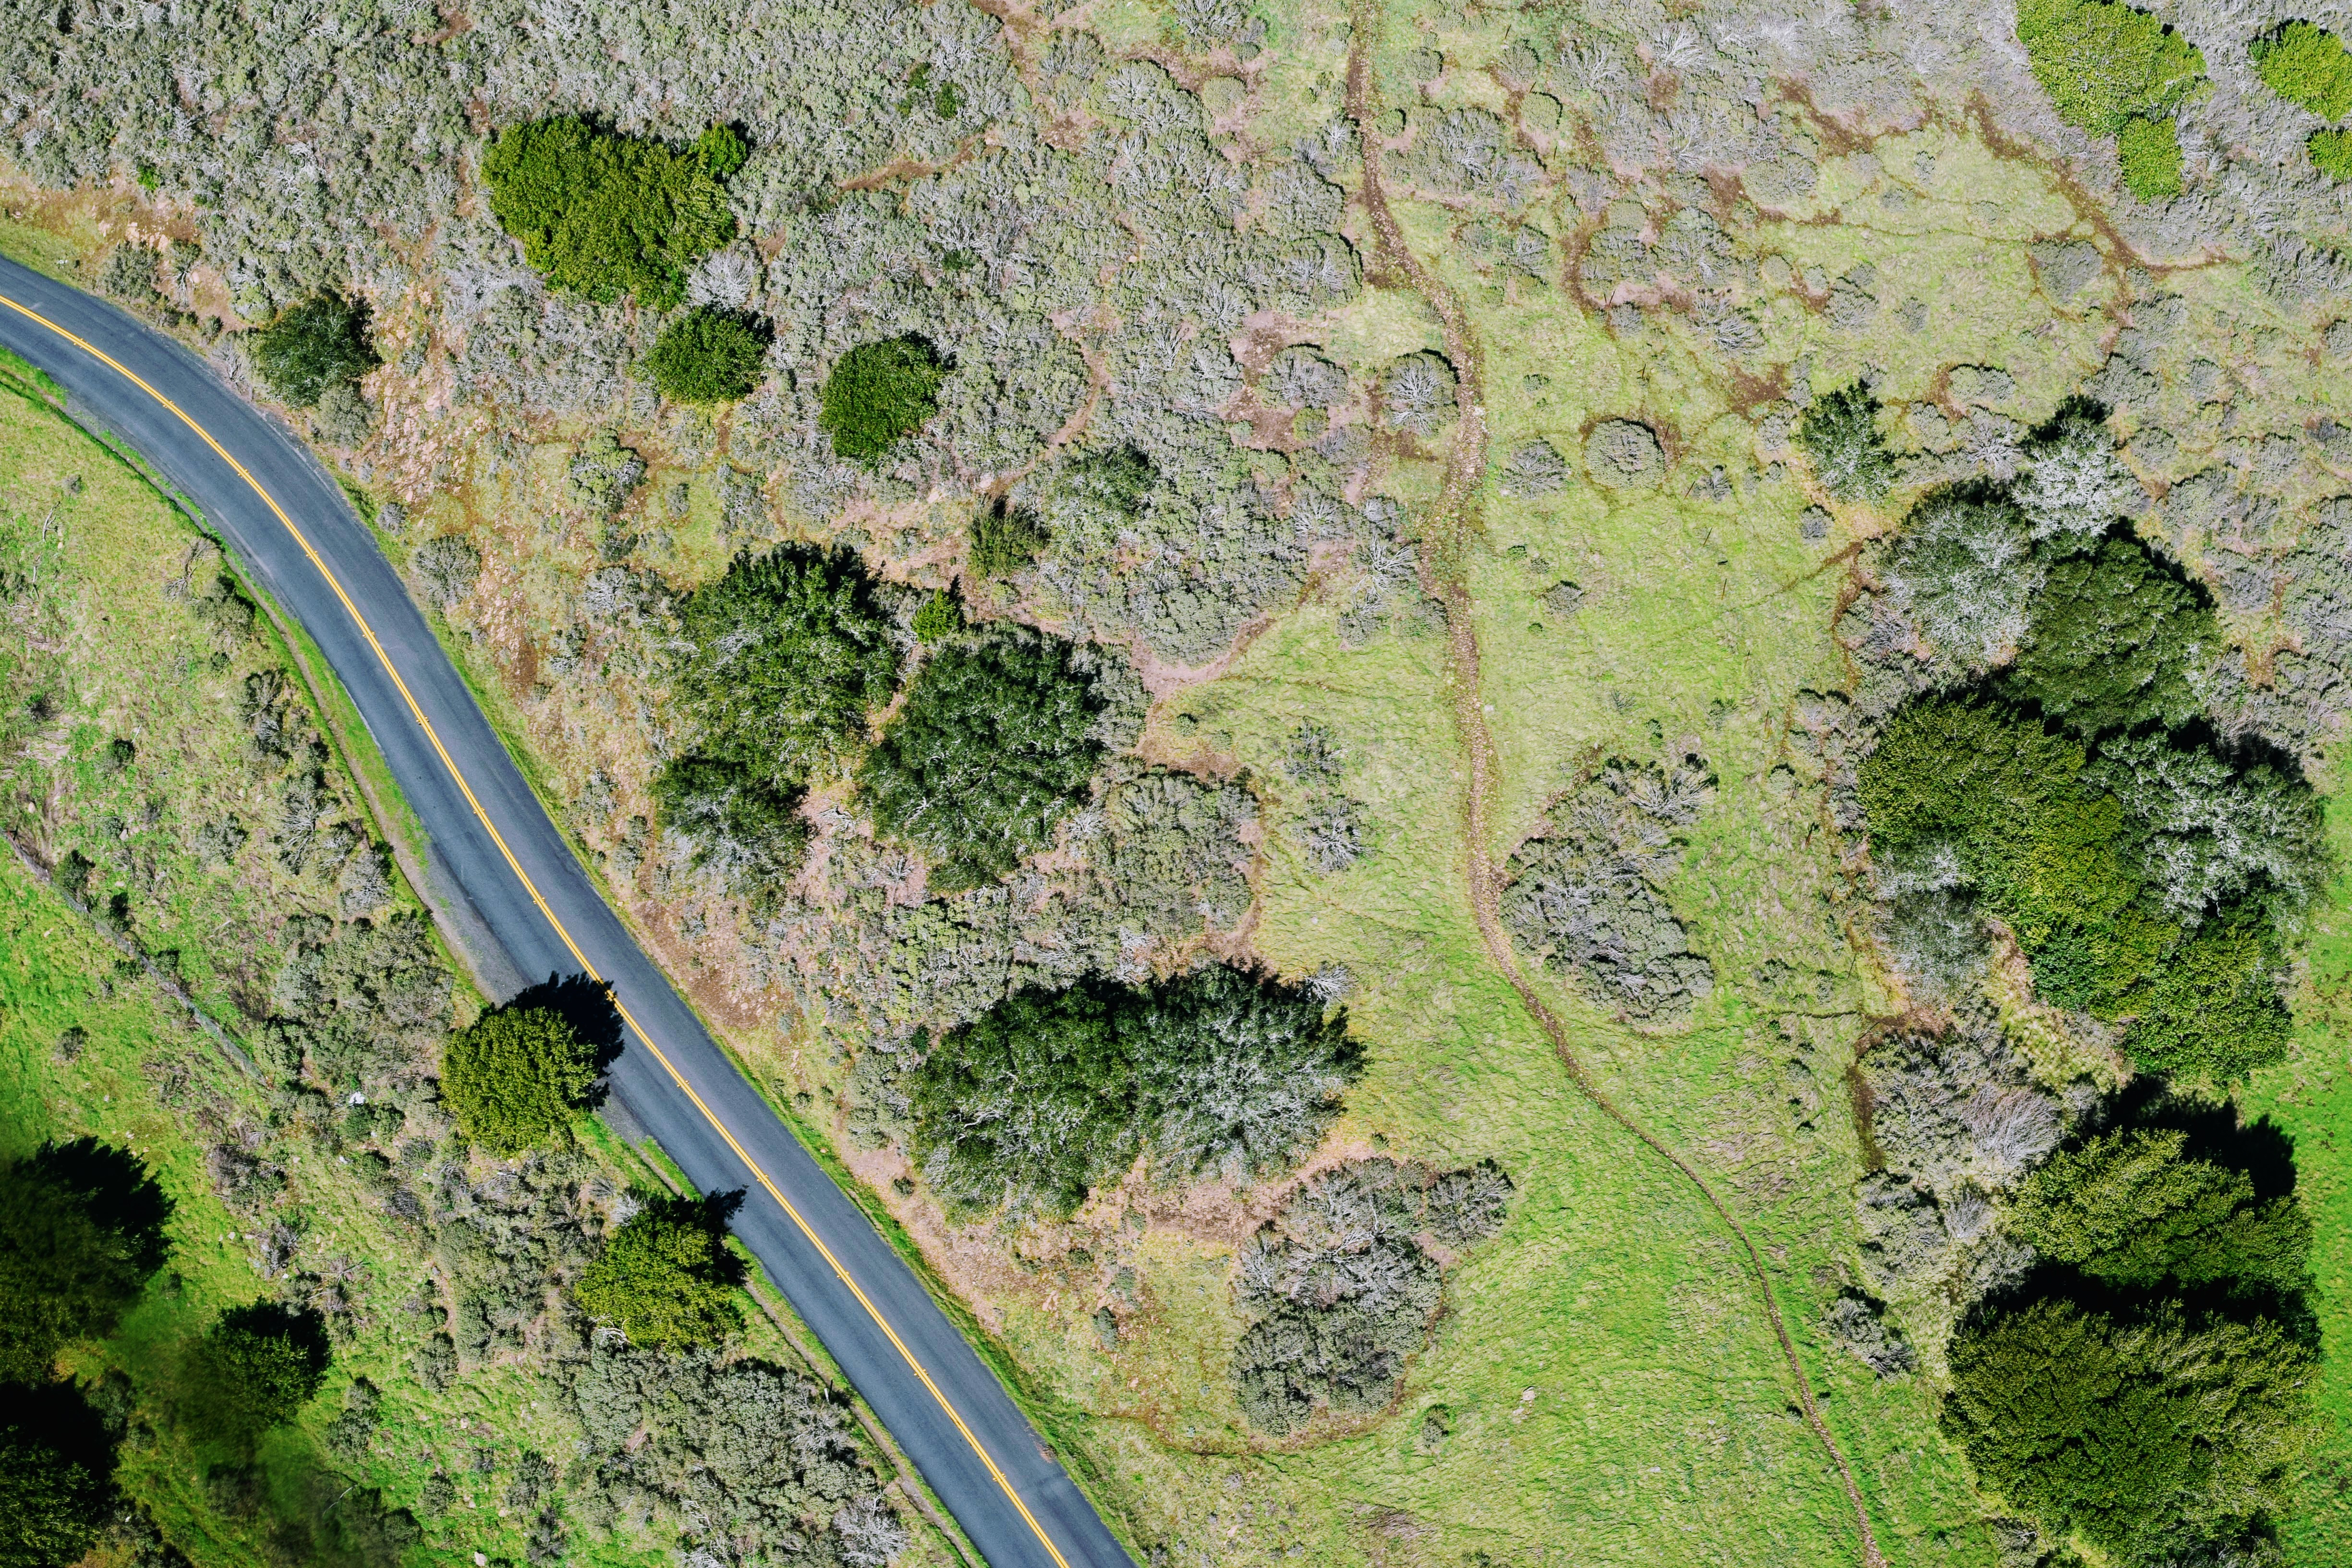
grass, road, soil, route, terrain, aerial view, map, drone view, geology, aerial photography